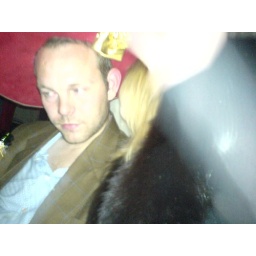
Felix in red hat